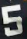
Number: 5